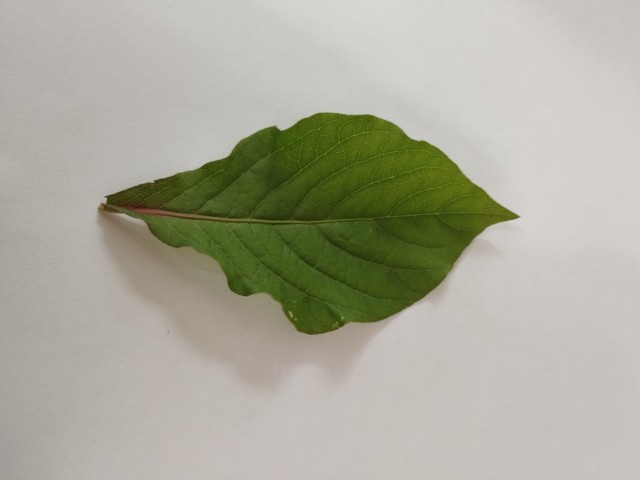
Plant: apang